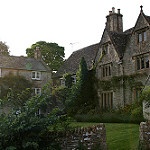
Label: non_damage_buildings_street